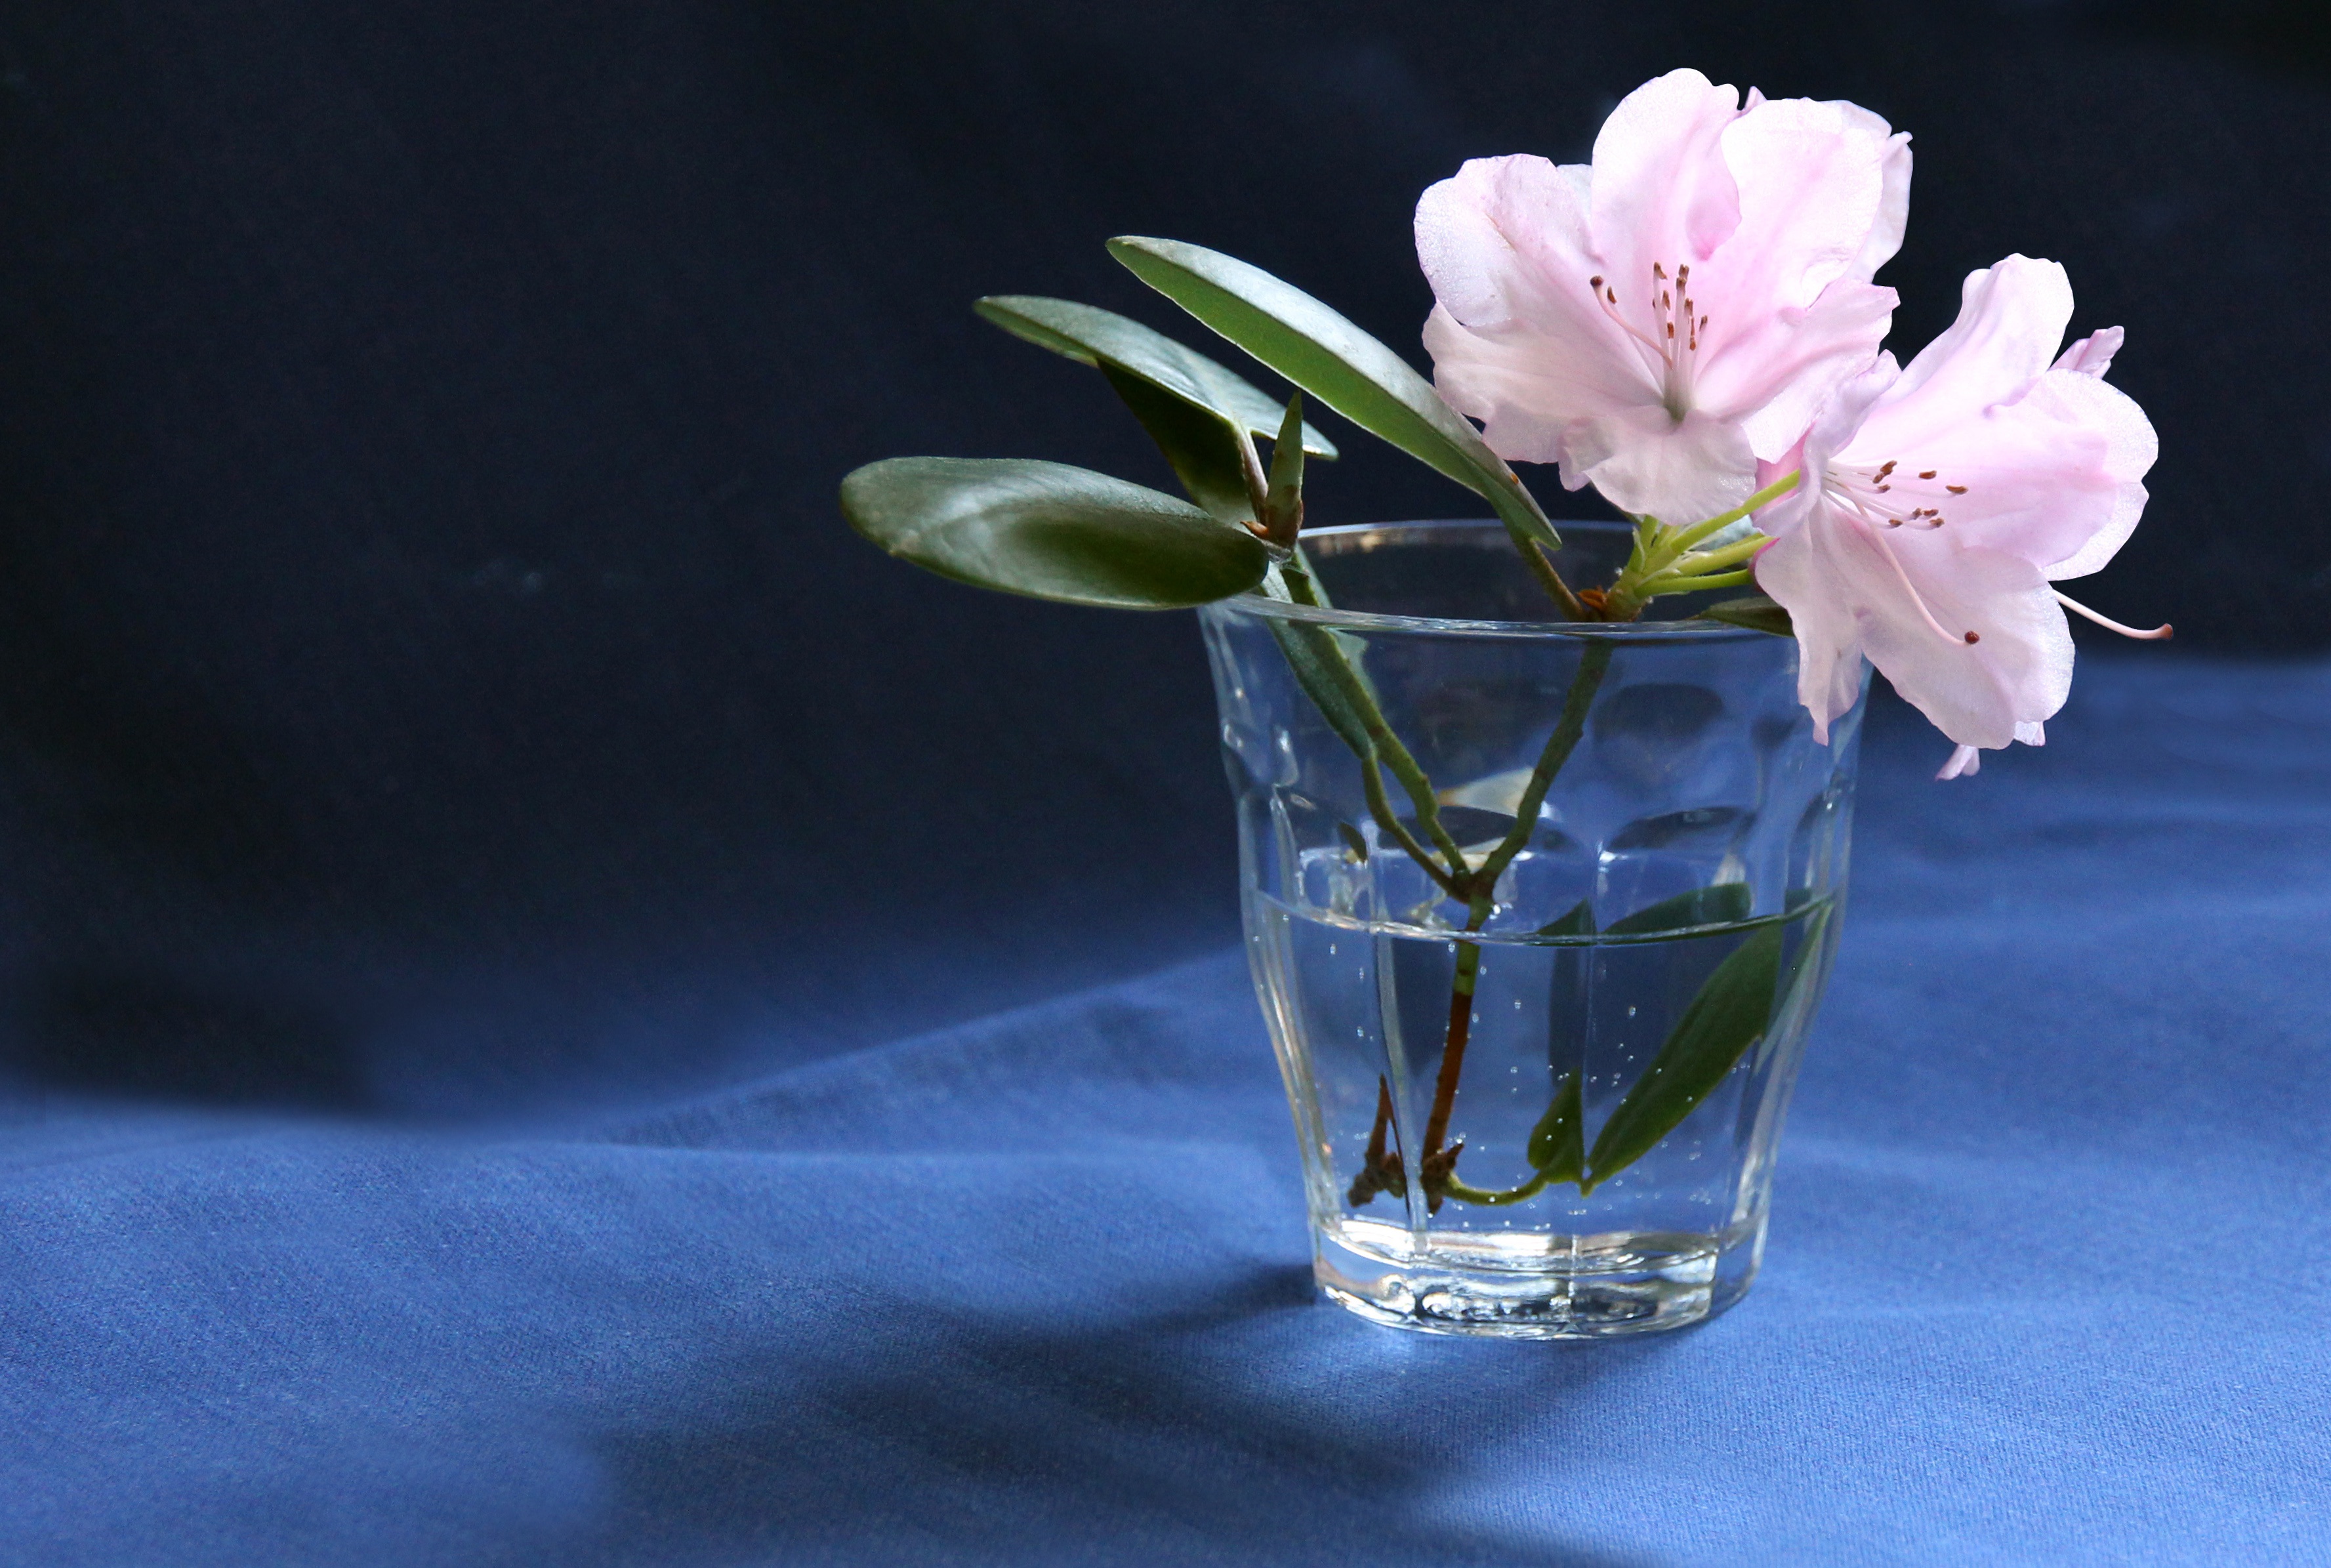
flower, plant, vase, table, drinkware, petal, tableware, water, flower arranging, artifact, bouquet, artificial flower, glass, champagne stemware, serveware, flowerpot, flowering plant, cut flowers, electric blue, floral design, Pedicel, centrepiece, floristry, herbaceous plant, stargazer lily, rose family, annual plant, barware, landscape, still life photography, art, plant stem, peruvian lily, ikebana, still life, rose order, lily family, wildflower, artwork, rose, reflection, ceramic, porcelain, pink family, rhododendron, Transparent material